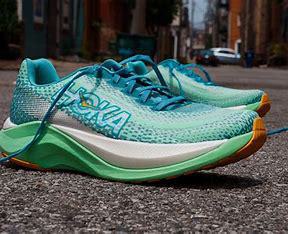
Brand: Hoka
Model: 100